The Berenstain Bears Meet Bigpaw

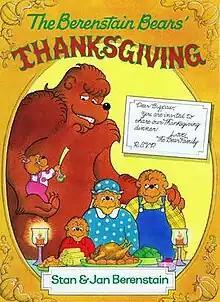
Cover of storybook version of "Meet Bigpaw", entitled "The Berenstain Bears' Thanksgiving", published by Scholastic (1997).

A storybook version of the film was published by Scholastic in 1997 under the title "The Berenstain Bears' Thanksgiving". The book closely follows the plot of the television special. As of August 2016, the book is out of print but can be easily found on the secondhand market.